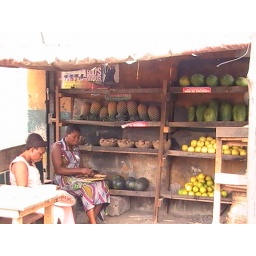
fruit market in Lagos